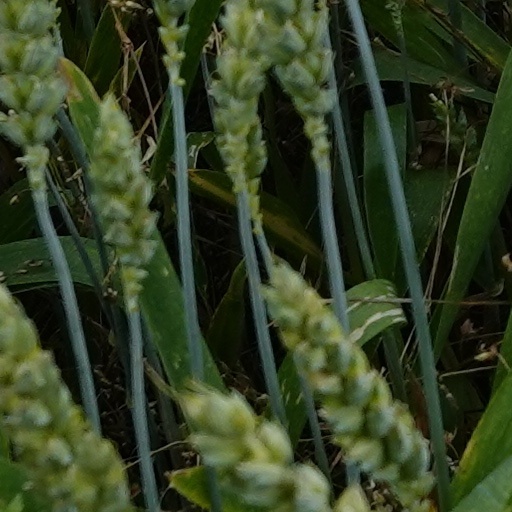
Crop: wheat